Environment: real
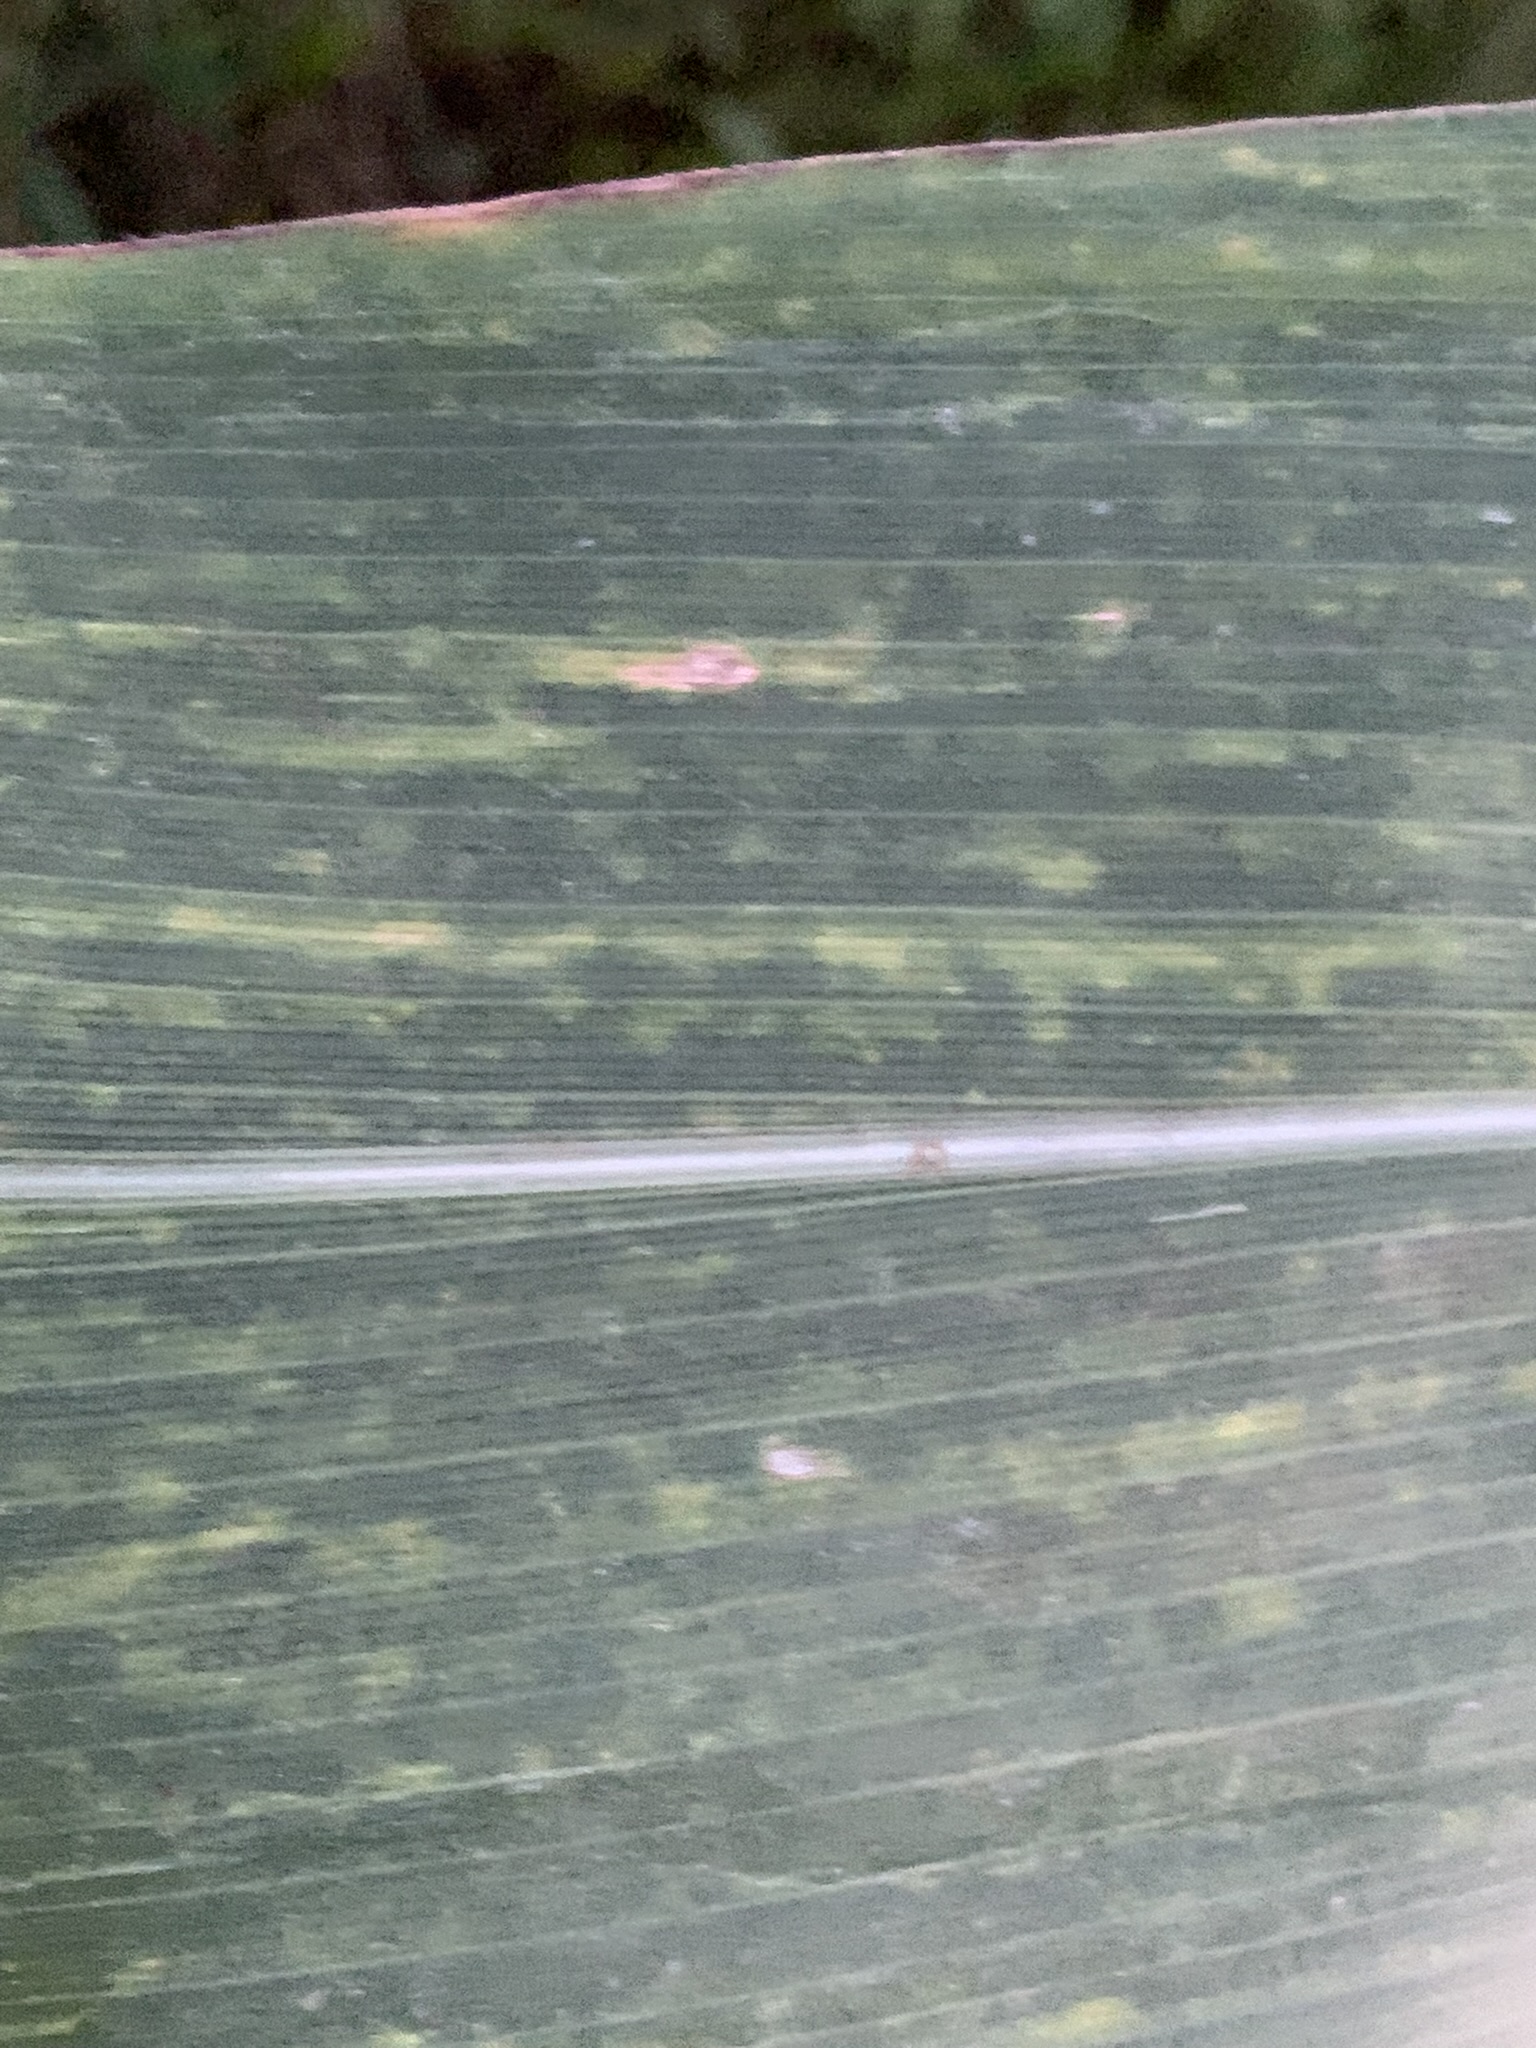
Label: lethal_necrosis